Kokopelli

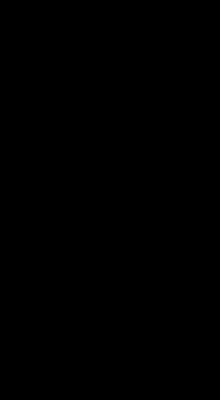
A modern, commercialized Kokopelli figure

Kokopelli is one of the most easily recognized figures found in the petroglyphs and pictographs of the Southwest. The earliest known petroglyph of the figure dates to about 1000 AD. The Spanish missionaries in the area convinced the Hopi craftsmen to usually omit the phallus from their representations of the figure. As with most kachinas, the Hopi Kokopelli was often represented by a human dancer.